Nicholas Chamberlaine Almshouses

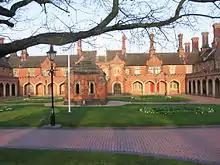
Nicholas Chamberlaine Almshouses

The Nicholas Chamberlaine Almshouses are Grade II* listed almshouses in the town centre of Bedworth, Warwickshire, England. Dating from 1840, they remain in use for their original purpose.